Zugspitze

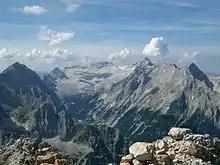
The "Zugspitzplatt" above the Reintal valley in 2006

The "Platt" or "Zugspitzplatt" is a plateau below the summit of the Zugspitze to the south and southeast which lies at a height of between . It forms the head of the Reintal valley and has been shaped by a combination of weathering, karstification and glaciation. The area contains roches moutonnées, dolines and limestone pavements as a consequence of the ice ages. In addition, moraines have been left behind by various glacial periods. The "Platt" was completely covered by a glacier for the last time at the beginning of the 19th century. Today 52 percent of it consists of scree, 32 percent of bedrock and 16 percent of vegetation-covered soils, especially in the middle and lower areas.